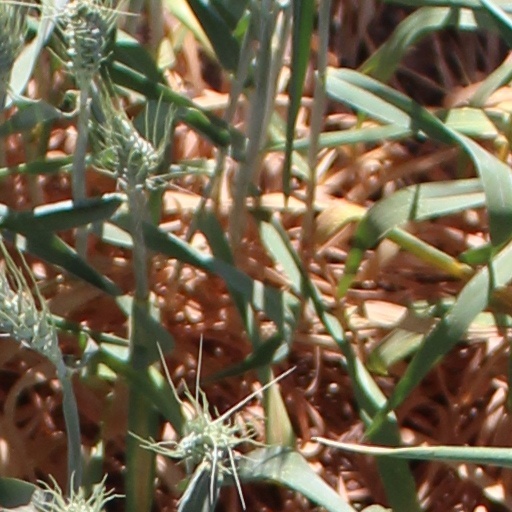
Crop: wheat